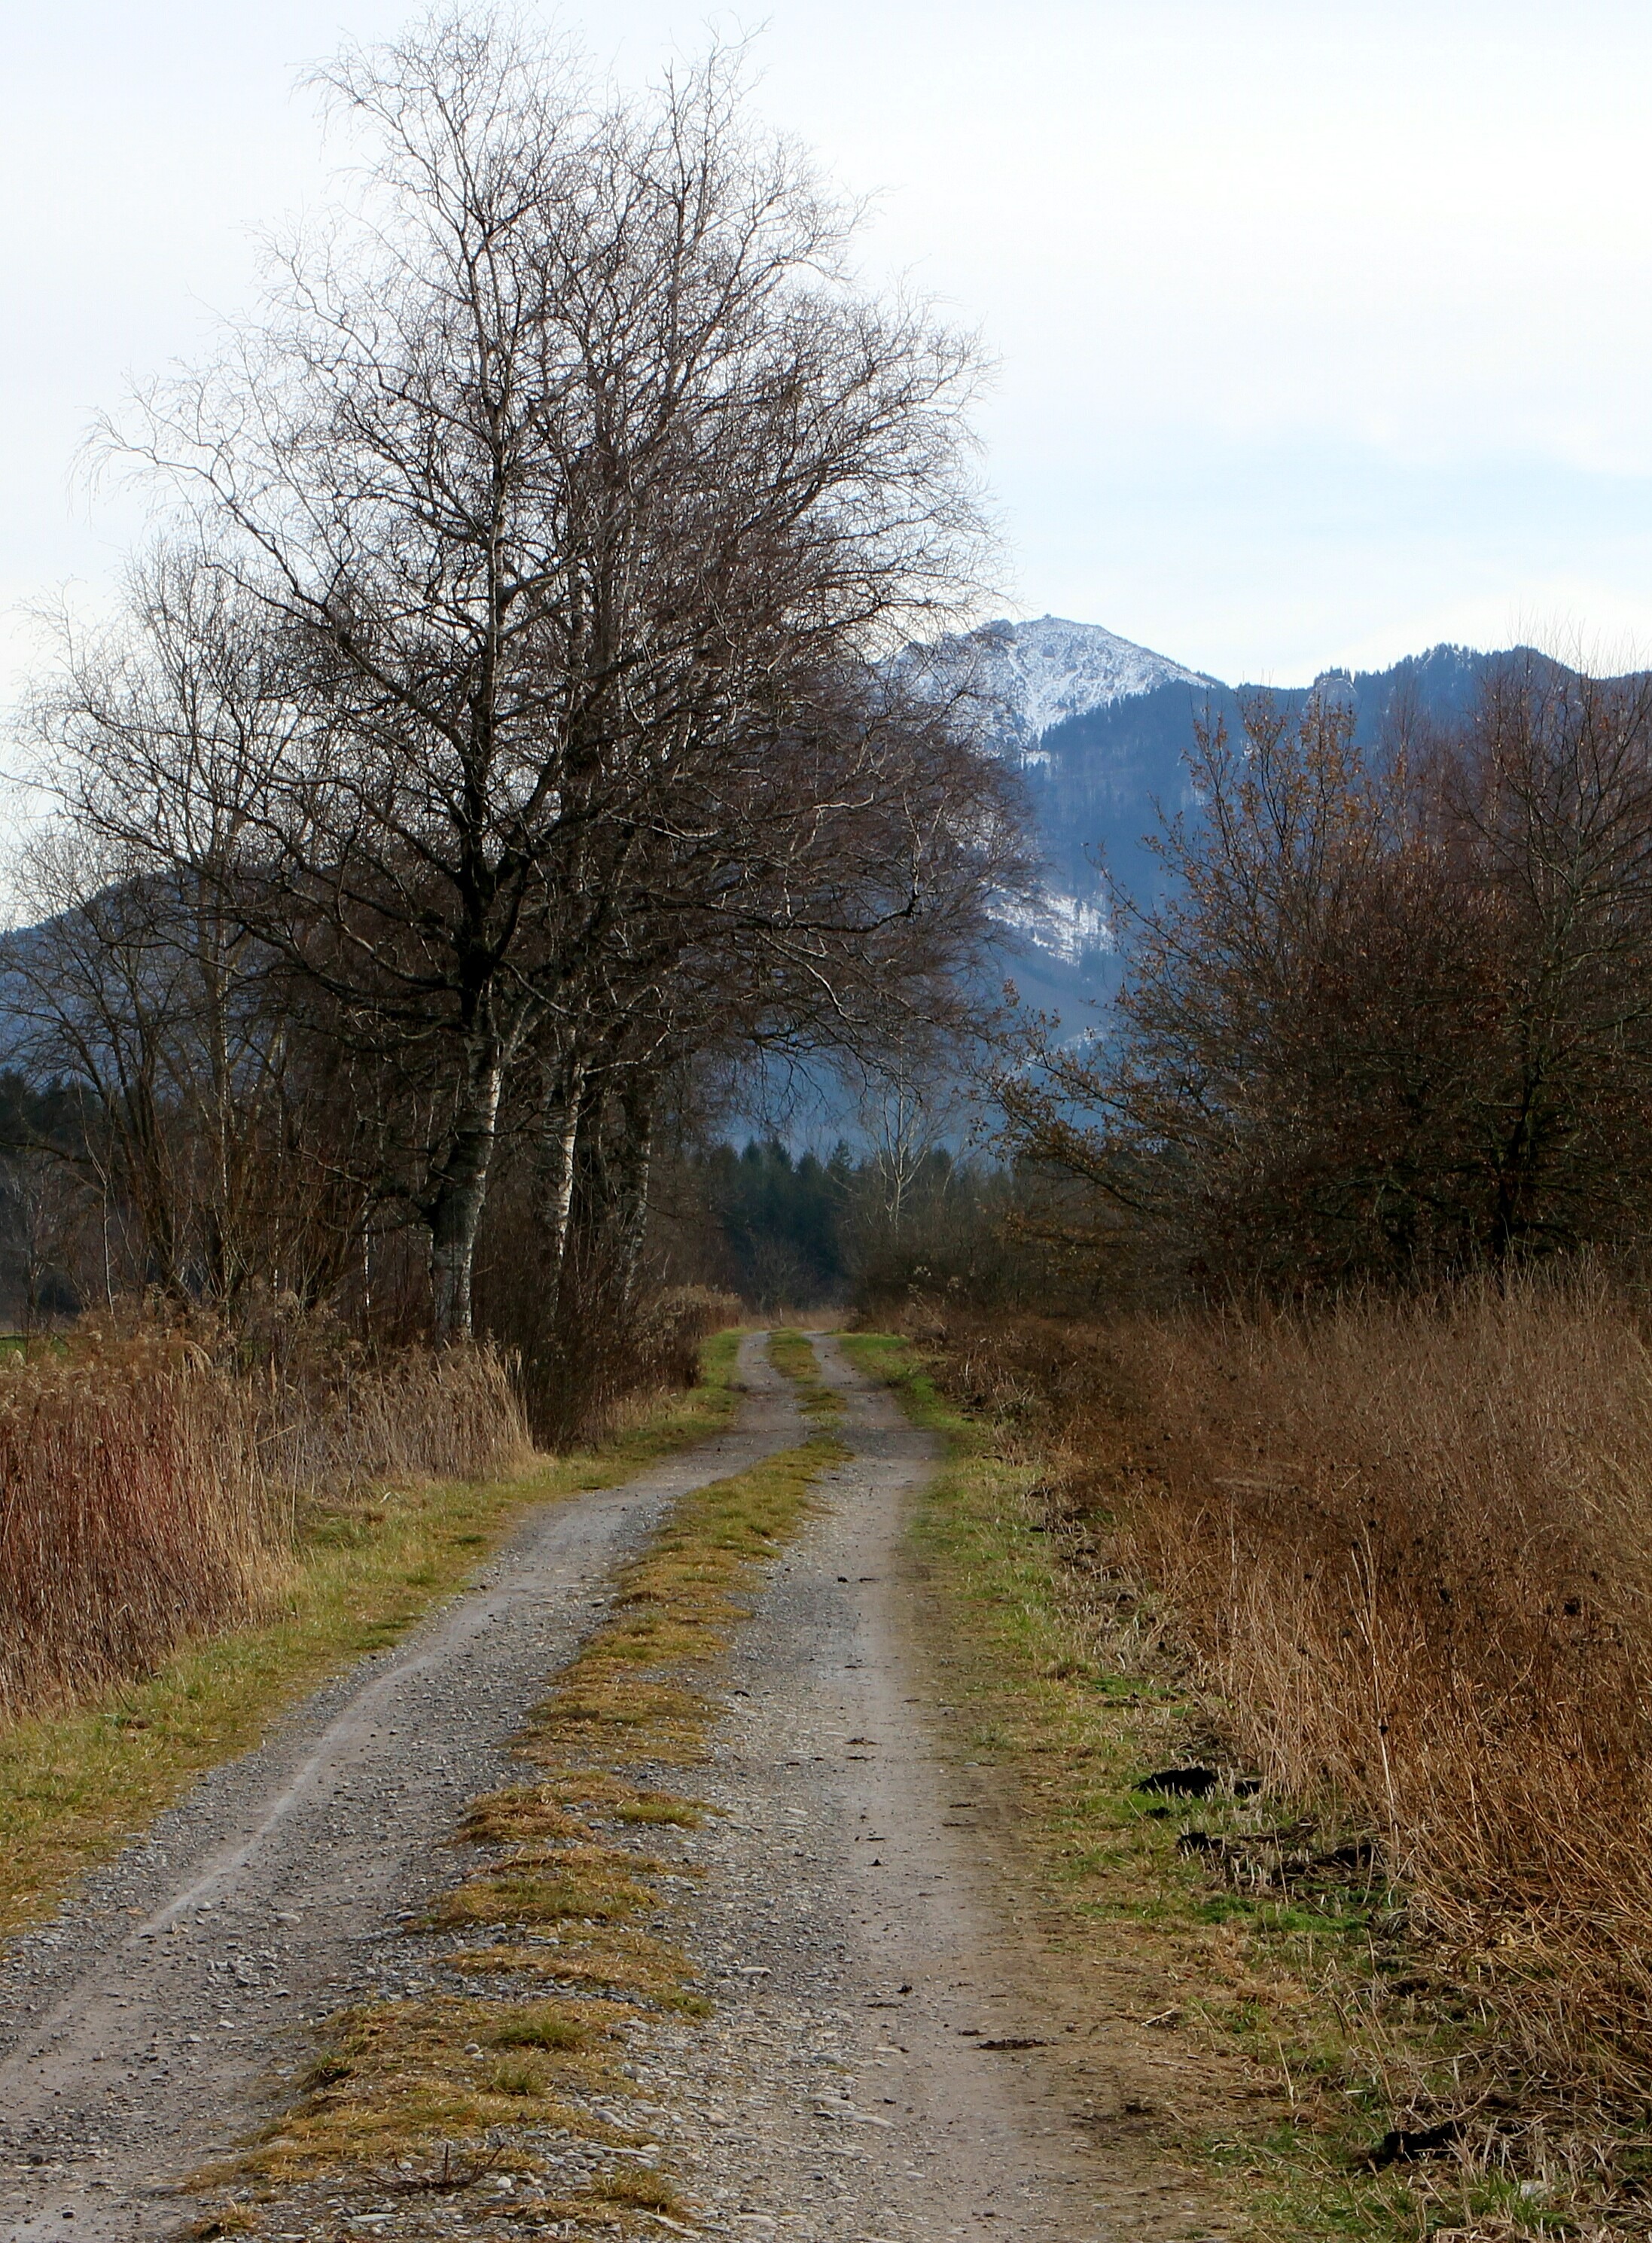
landscape, tree, nature, forest, grass, wilderness, mountain, winter, plant, road, trail, meadow, prairie, morning, leaf, hill, dirt road, scenic, autumn, lane, season, ridge, mountains, infrastructure, woodland, away, distant, rural area, atmospheric phenomenon, woody plant, nonbuilding structure, agriculture road